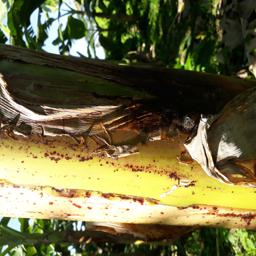
Label: PSEUDOSTEM WEEVIL